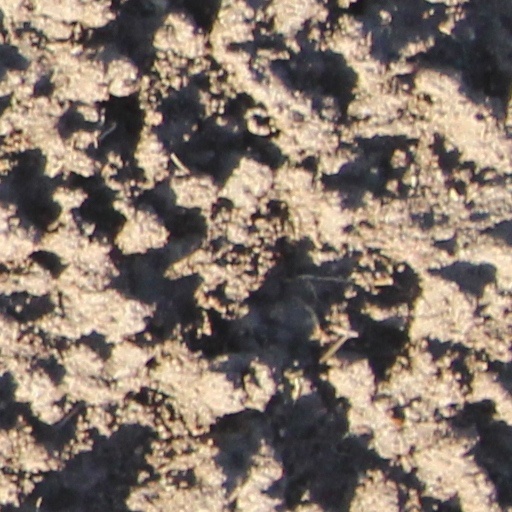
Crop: wheat